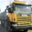
Label: truck